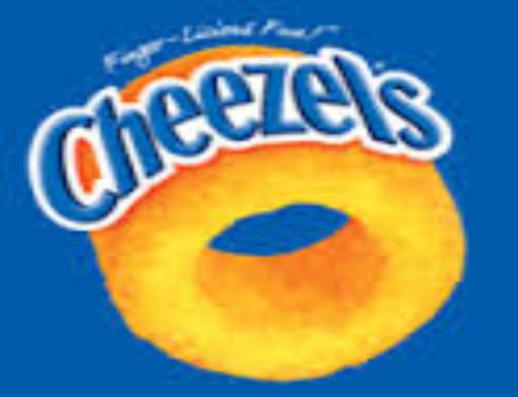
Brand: cheezels
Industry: Food